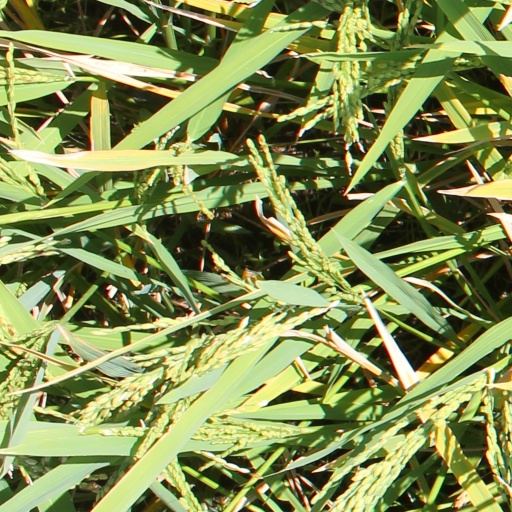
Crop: rice